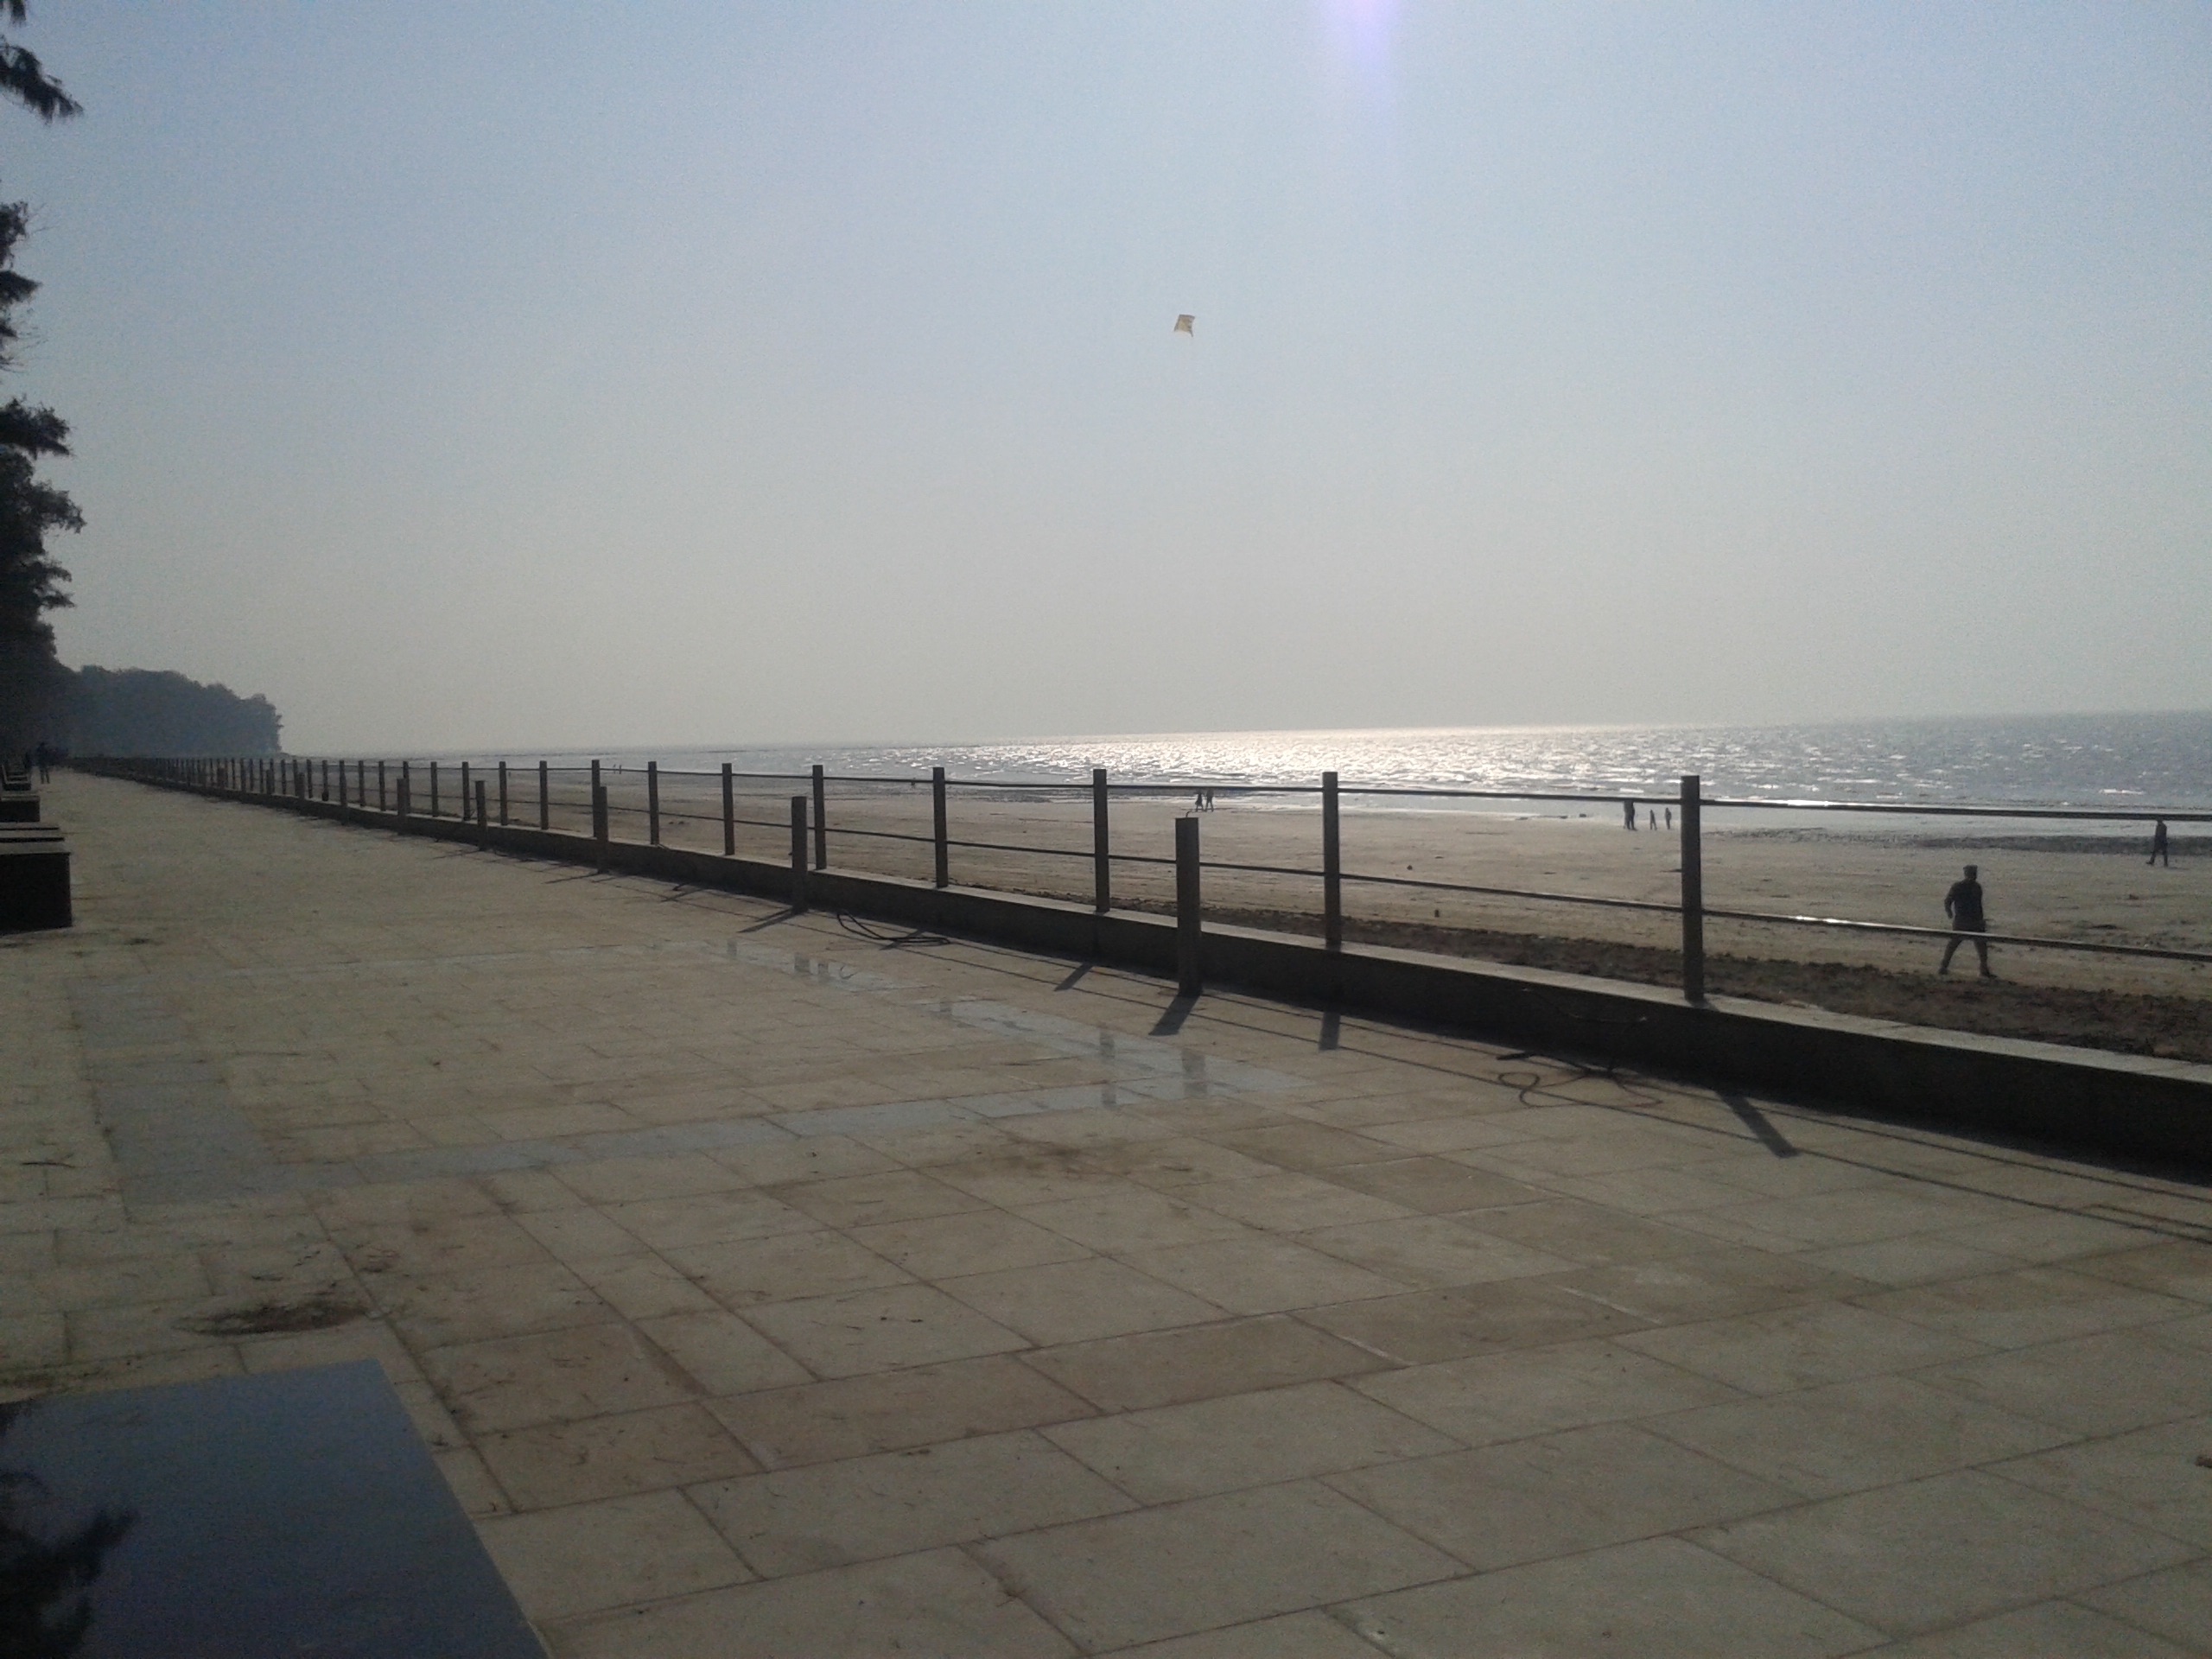
beach, sea, coast, ocean, horizon, boardwalk, morning, shore, pier, walkway, vacation, bay, body of water, shape, breakwater